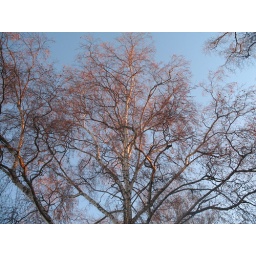
Vadstena trees in the golden sun